Netstal

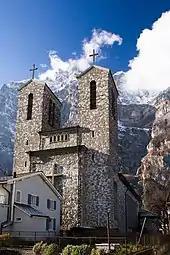
Netstal Catholic Church

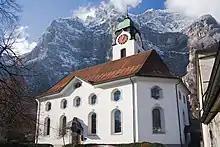
Netstal Swiss Reformed Church

Netstal had a population (as of 2010) of 2,875. , 25.4% of the population was made up of foreign nationals. Over the last 10 years the population has grown at a rate of 2.3%. Most of the population speaks German (79.9%), with Italian being second most common ( 6.9%) and Albanian being third ( 4.1%).